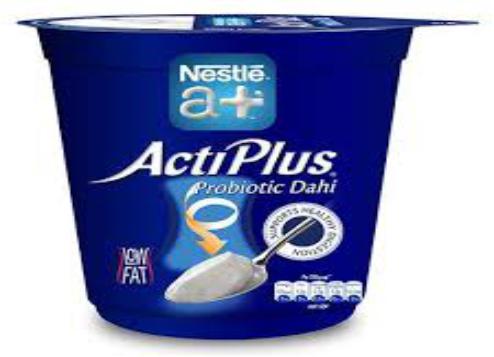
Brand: ActiPlus
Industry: Necessities